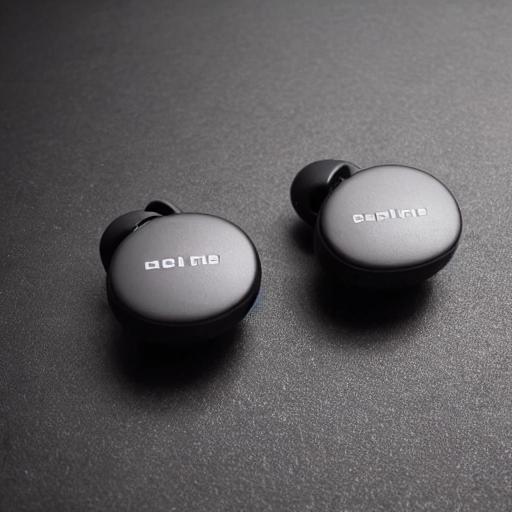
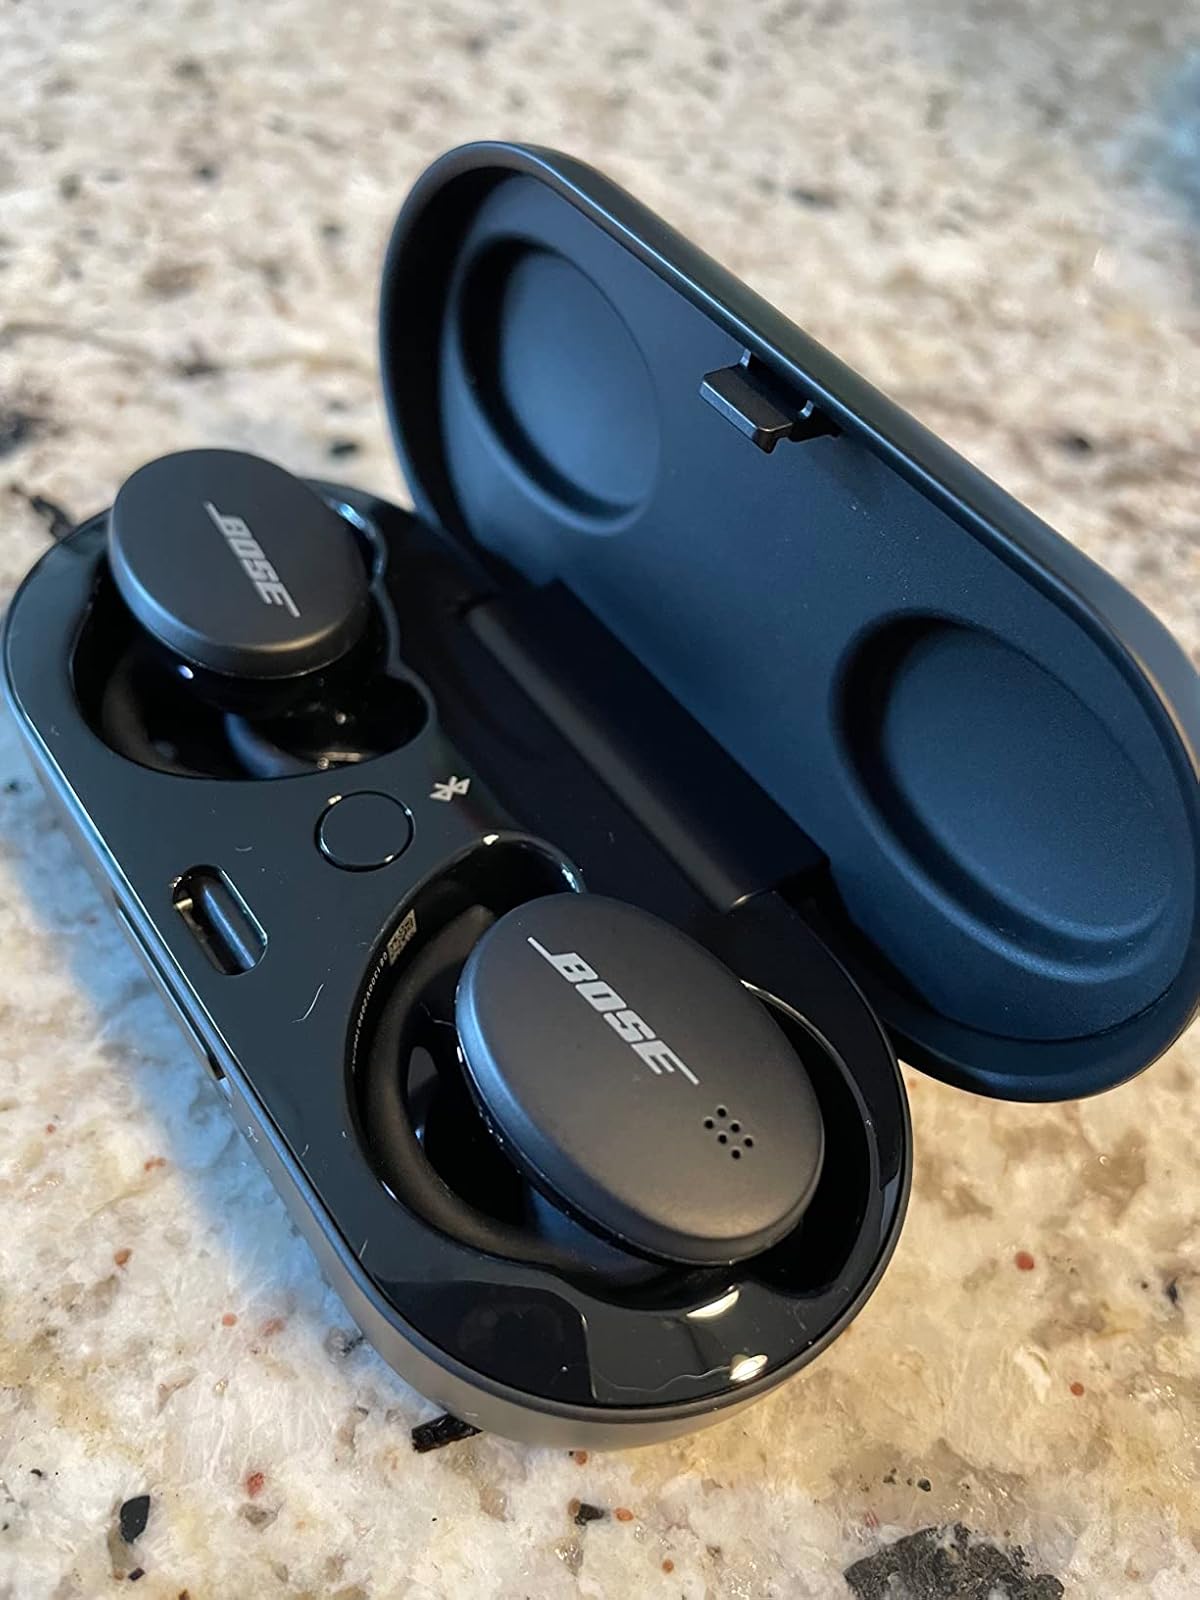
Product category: earbuds
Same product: no